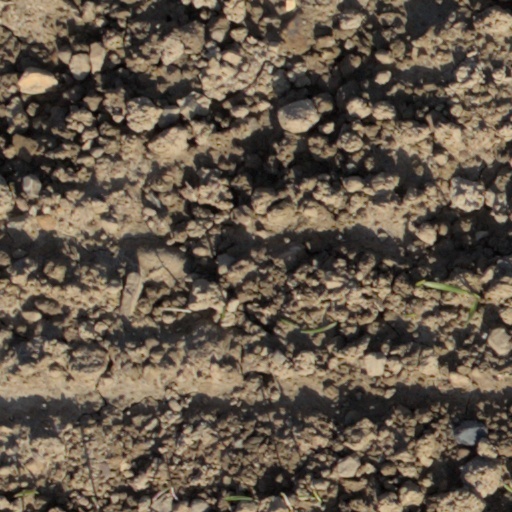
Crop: wheat